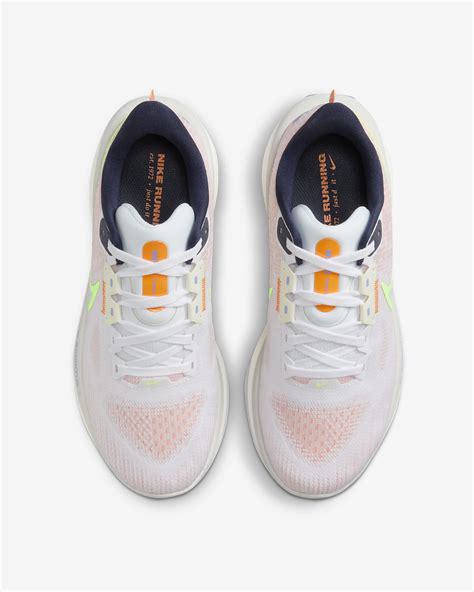
Brand: Nike
Model: Vomero 17